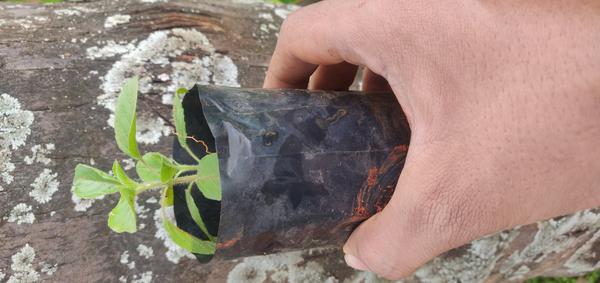
Plant: Tulasi